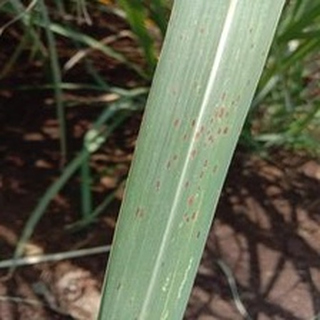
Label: sugarcane_rust